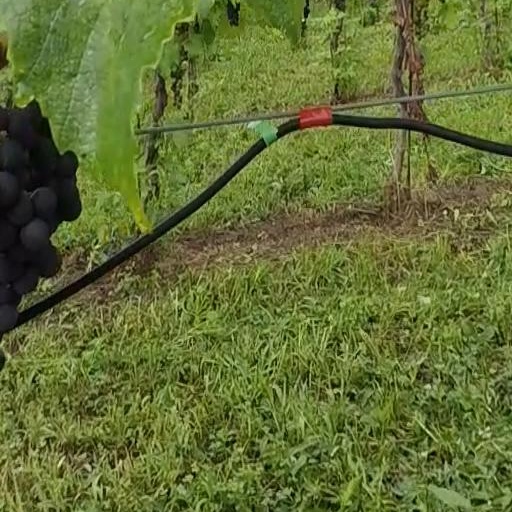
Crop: grape